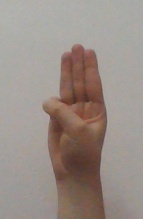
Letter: thaa